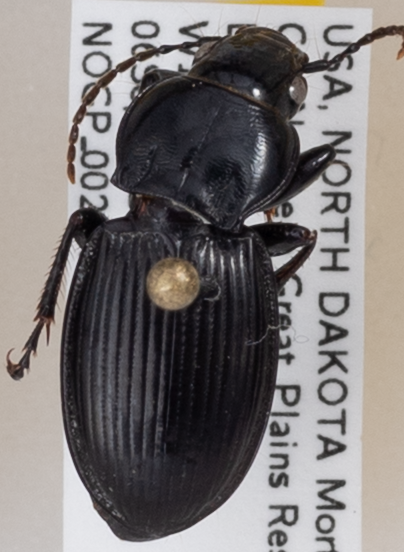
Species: Cyclotrachelus torvus
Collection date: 2022-09-06
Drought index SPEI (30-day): -0.186
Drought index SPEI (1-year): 0.63
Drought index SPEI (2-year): -0.71